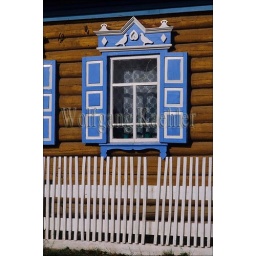
Russia, siberia, near ulan ude, village at ivolginskiy monastery, colorful windows